Nazism

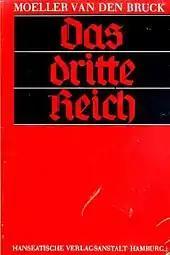
The book "Das Dritte Reich" (1923), translated as "The Third Reich", by Arthur Moeller van den Bruck

During the era of the German Empire, "völkisch" nationalism was overshadowed by both Prussian patriotism and the federalist tradition of its various component states. The events of World War I, including the end of the Prussian monarchy in Germany, resulted in a surge of revolutionary "völkisch" nationalism. The Nazis supported such revolutionary "völkisch" nationalist policies and they claimed that their ideology was influenced by the leadership and policies of German Chancellor Otto von Bismarck, who was instrumental in founding the German Empire. The Nazis declared that they were dedicated to continuing the process of creating a unified German nation state that Bismarck had begun and desired to achieve. While Hitler was supportive of Bismarck's creation of the German Empire, he was critical of Bismarck's moderate domestic policies. On the issue of Bismarck's support of a "Kleindeutschland" ("Lesser Germany", excluding Austria) versus the Pan-German "Großdeutschland" ("Greater Germany") which the Nazis advocated, Hitler stated that Bismarck's attainment of "Kleindeutschland" was the "highest achievement" Bismarck could have achieved "within the limits possible at that time". In "Mein Kampf", Hitler presented himself as a "second Bismarck".